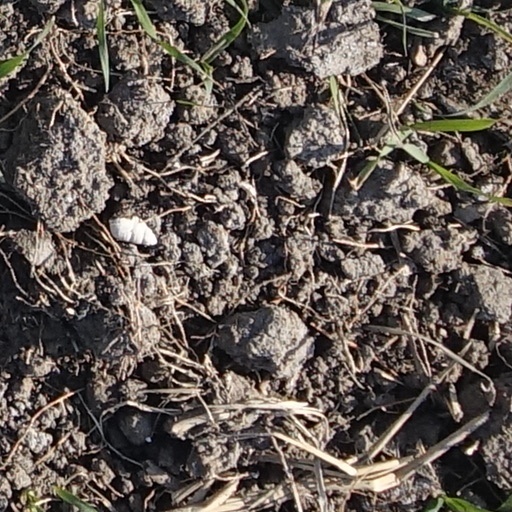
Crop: wheat